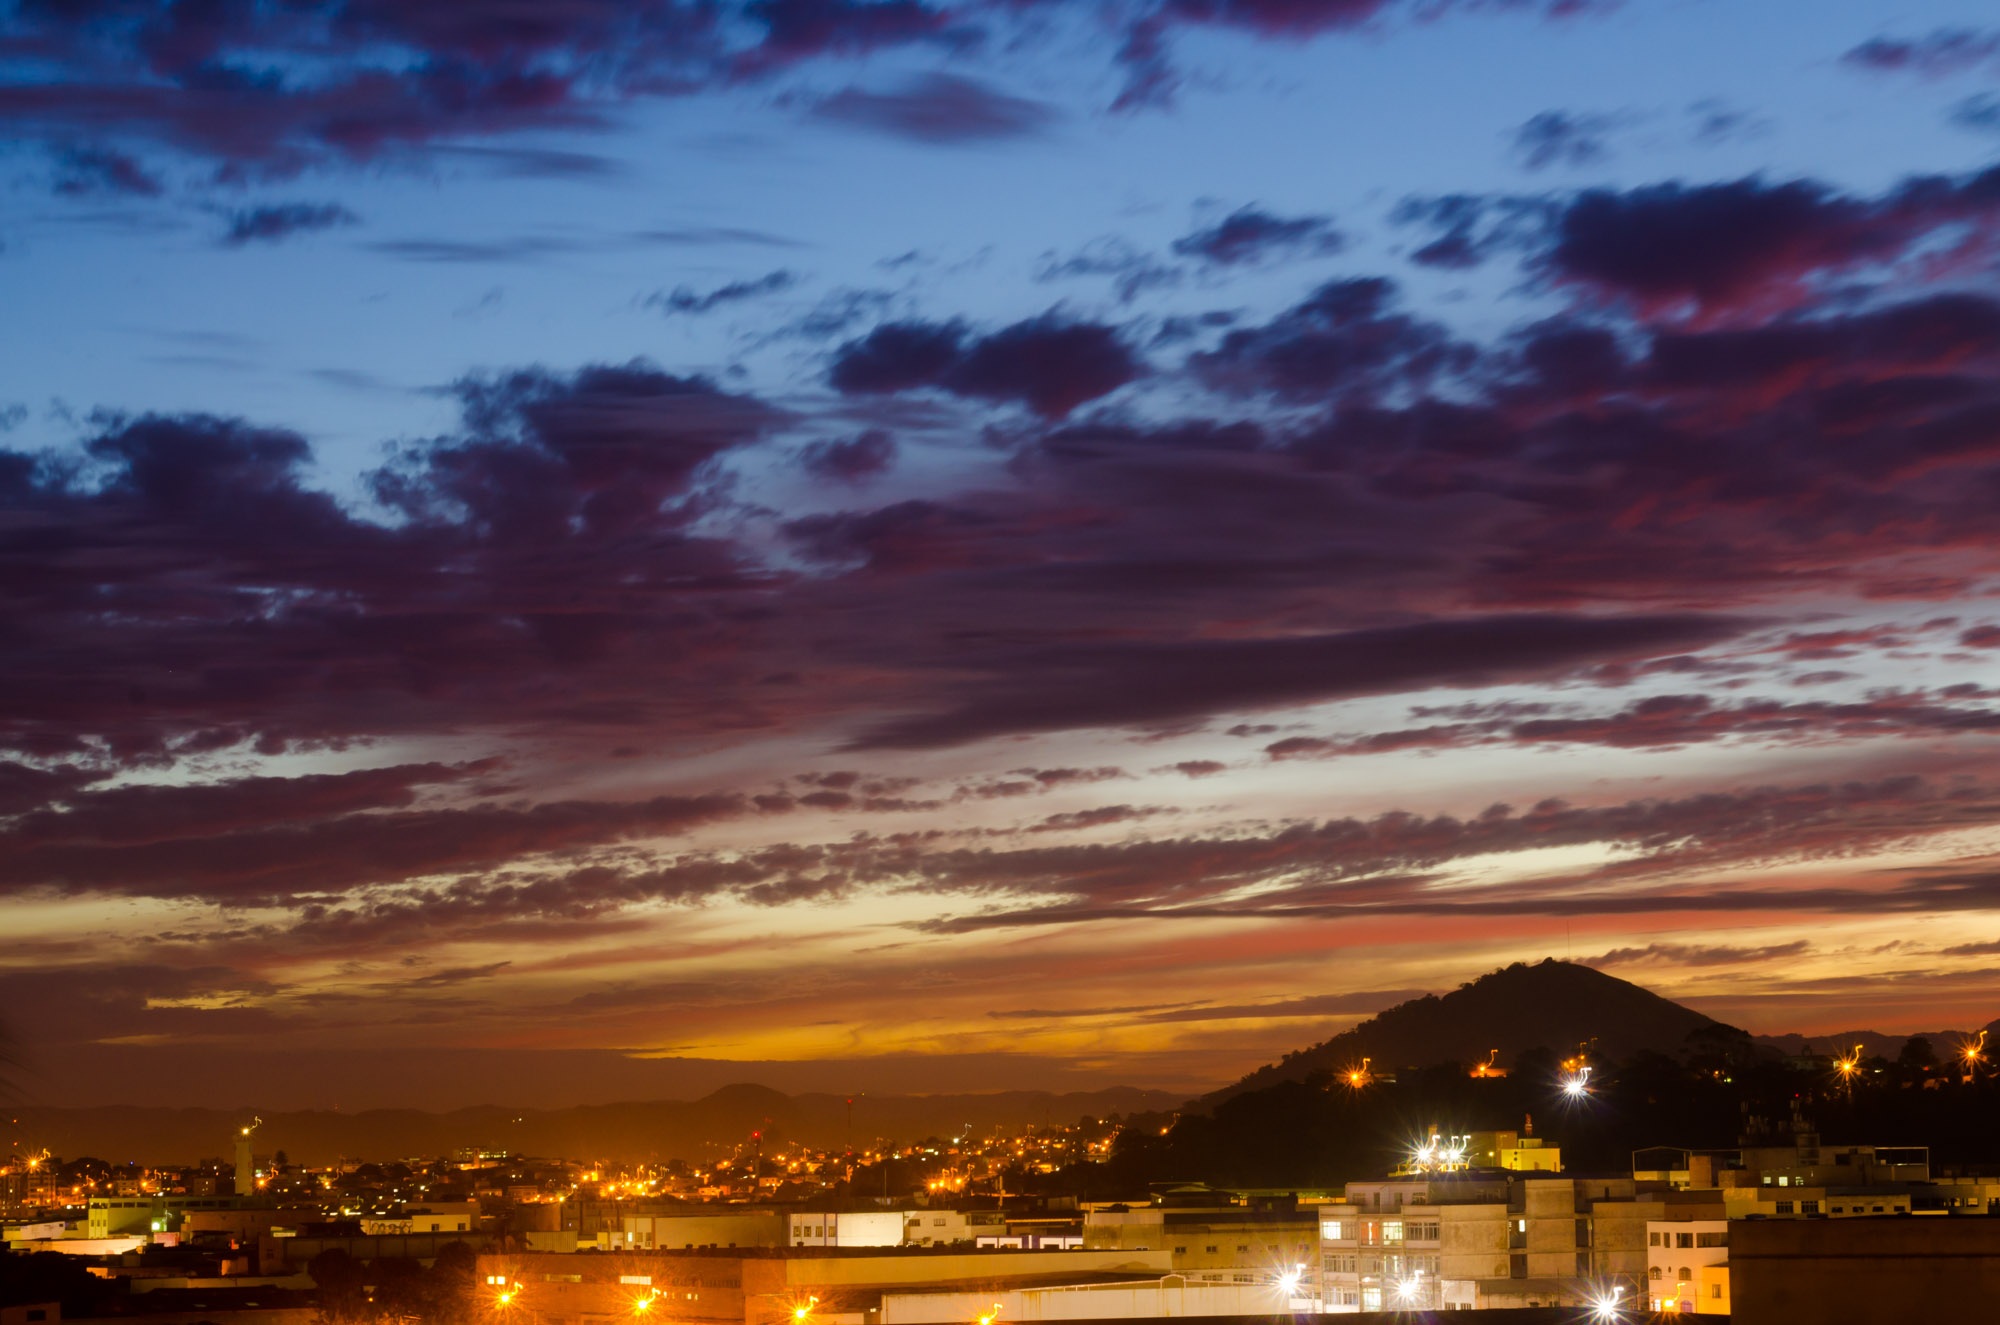
landscape, horizon, cloud, sky, sunrise, sunset, skyline, morning, dawn, city, atmosphere, cityscape, dusk, evening, eventide, afterglow, old village, red sky at morning